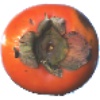
Label: kaki